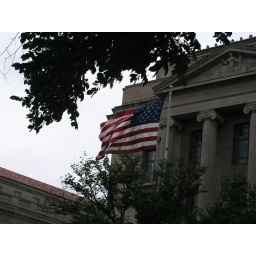
Flag flying over a Washington DC federal building